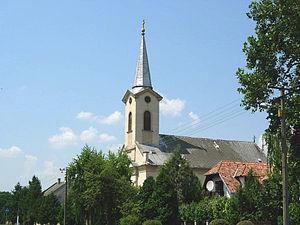
L'église catholique Saint-Michel-Archange à Zmajevo, Voïvodine, Serbie
Zmajevo est une localité de Serbie située dans la province autonome de Voïvodine. Elle fait partie de la municipalité de Vrbas, dans le district de Bačka méridionale. Au recensement de 2011, elle comptait 3 873 habitants.
Le diocèse de Subotica est un diocèse catholique de rite romain ; il est situé en Serbie. Son siège est situé à Subotica, dans la province de Voïvodine. Il est actuellement administré par l'évêque János Pénzes.